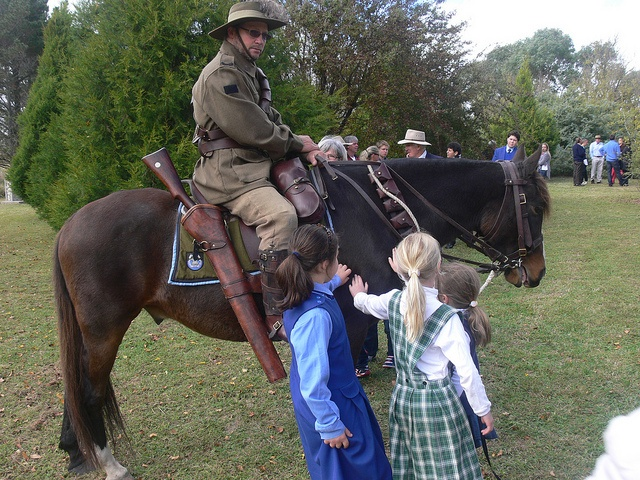
A man riding a horse next to two little girls.
an image of kids petting a horse
A police officer mounted on a horse while two children pet the horse.
Three girls pat a horse being ridden by a police officer.
There is a man on a horse letting children pet the horse